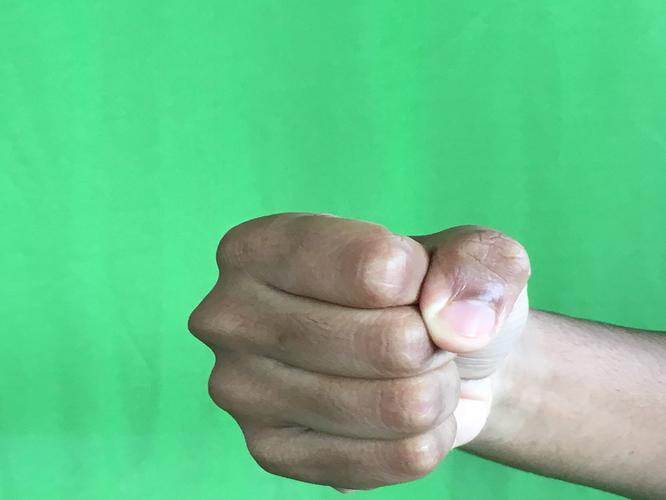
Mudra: Mushti
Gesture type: single_hand